Capitão Fausto

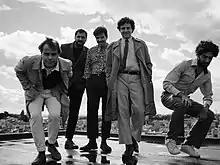
Capitão Fausto in 2022. From left to right: Domingos Coimbra, Manuel Palha, Salvador Seabra, Tomás Wallenstein and Francisco Ferreira.

Capitão Fausto are a Portuguese rock band from Lisbon, formed in 2009. The band currently consists of Tomás Wallenstein (vocals, guitar, keyboards), Manuel Palha (guitar, keyboards), Domingos Coimbra (bass) and Salvador Seabra (drums). Francisco Ferreira was the main keyboard player until 2024.